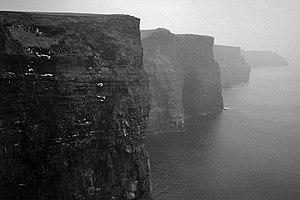
L'Armada espagnole en Irlande fait référence au débarquement sur la côte irlandaise, en septembre 1588, d'une grande partie de la flotte des 130 bateaux, connu sous le nom d'Invincible armada, envoyée par Philippe II pour envahir l'Angleterre élisabéthaine. Jusqu'à 24 navires de l'Armada font naufrage sur la côte rocheuse couvrant 500 km, à partir d'Antrim, jusqu'au nord du Kerry dans le sud. Beaucoup de survivants des multiples épaves sont mis à mort, et beaucoup rejoignent l'Écosse par la mer. On estime que 5 000 membres de la flotte périssent en Irlande.